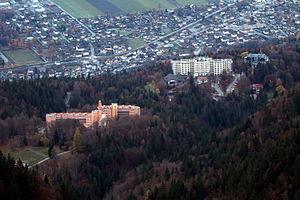
Sanatoriums Martel de Janville et Sancellemoz à Passy.
Les sanatoriums du plateau d'Assy sont des sanatoriums ou des établissements spécialisés dans le traitement de la tuberculose et de certaines maladies pulmonaires infectieuses chroniques, installés au début du XXᵉ siècle sur le plateau d'Assy, situé en Haute-Savoie, dans la commune de Passy.
Un sanatorium est un établissement médical spécialisé dans le traitement des différentes formes de la tuberculose.
Sancellemoz est un centre de rééducation situé au Plateau d'Assy sur la commune de Passy en Haute-Savoie, à 1 000 m d'altitude face à la chaîne du mont Blanc, à 12 km de Sallanches et 22 km de Chamonix.